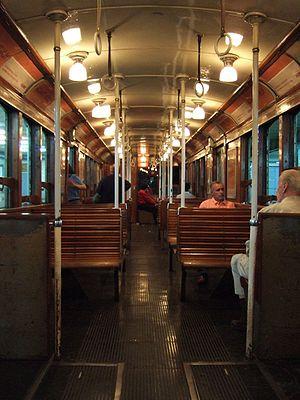
Le métro de Buenos Aires est le réseau de transports en commun métropolitain de l'agglomération de Buenos Aires, capitale de l'Argentine. Le réseau comprend six lignes de métro totalisant 56,2 km et 90 stations, utilisant 613 véhicules.